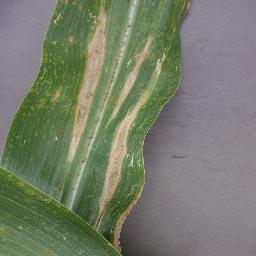
Label: Corn___Northern_Leaf_Blight